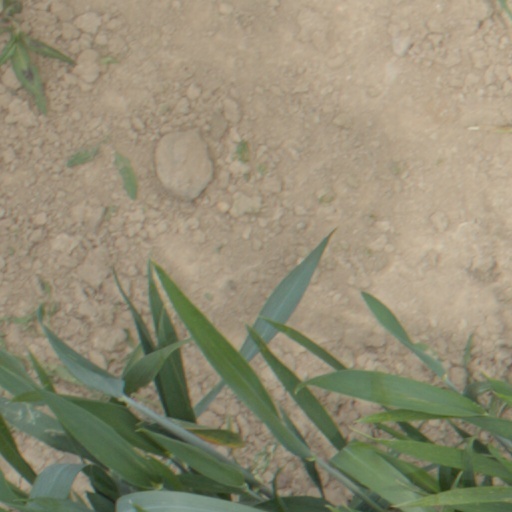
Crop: wheat